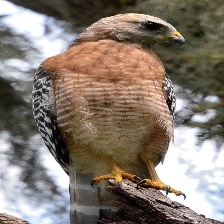
Species: RED SHOULDERED HAWK
Scientific name: BUTEO LINEATUS